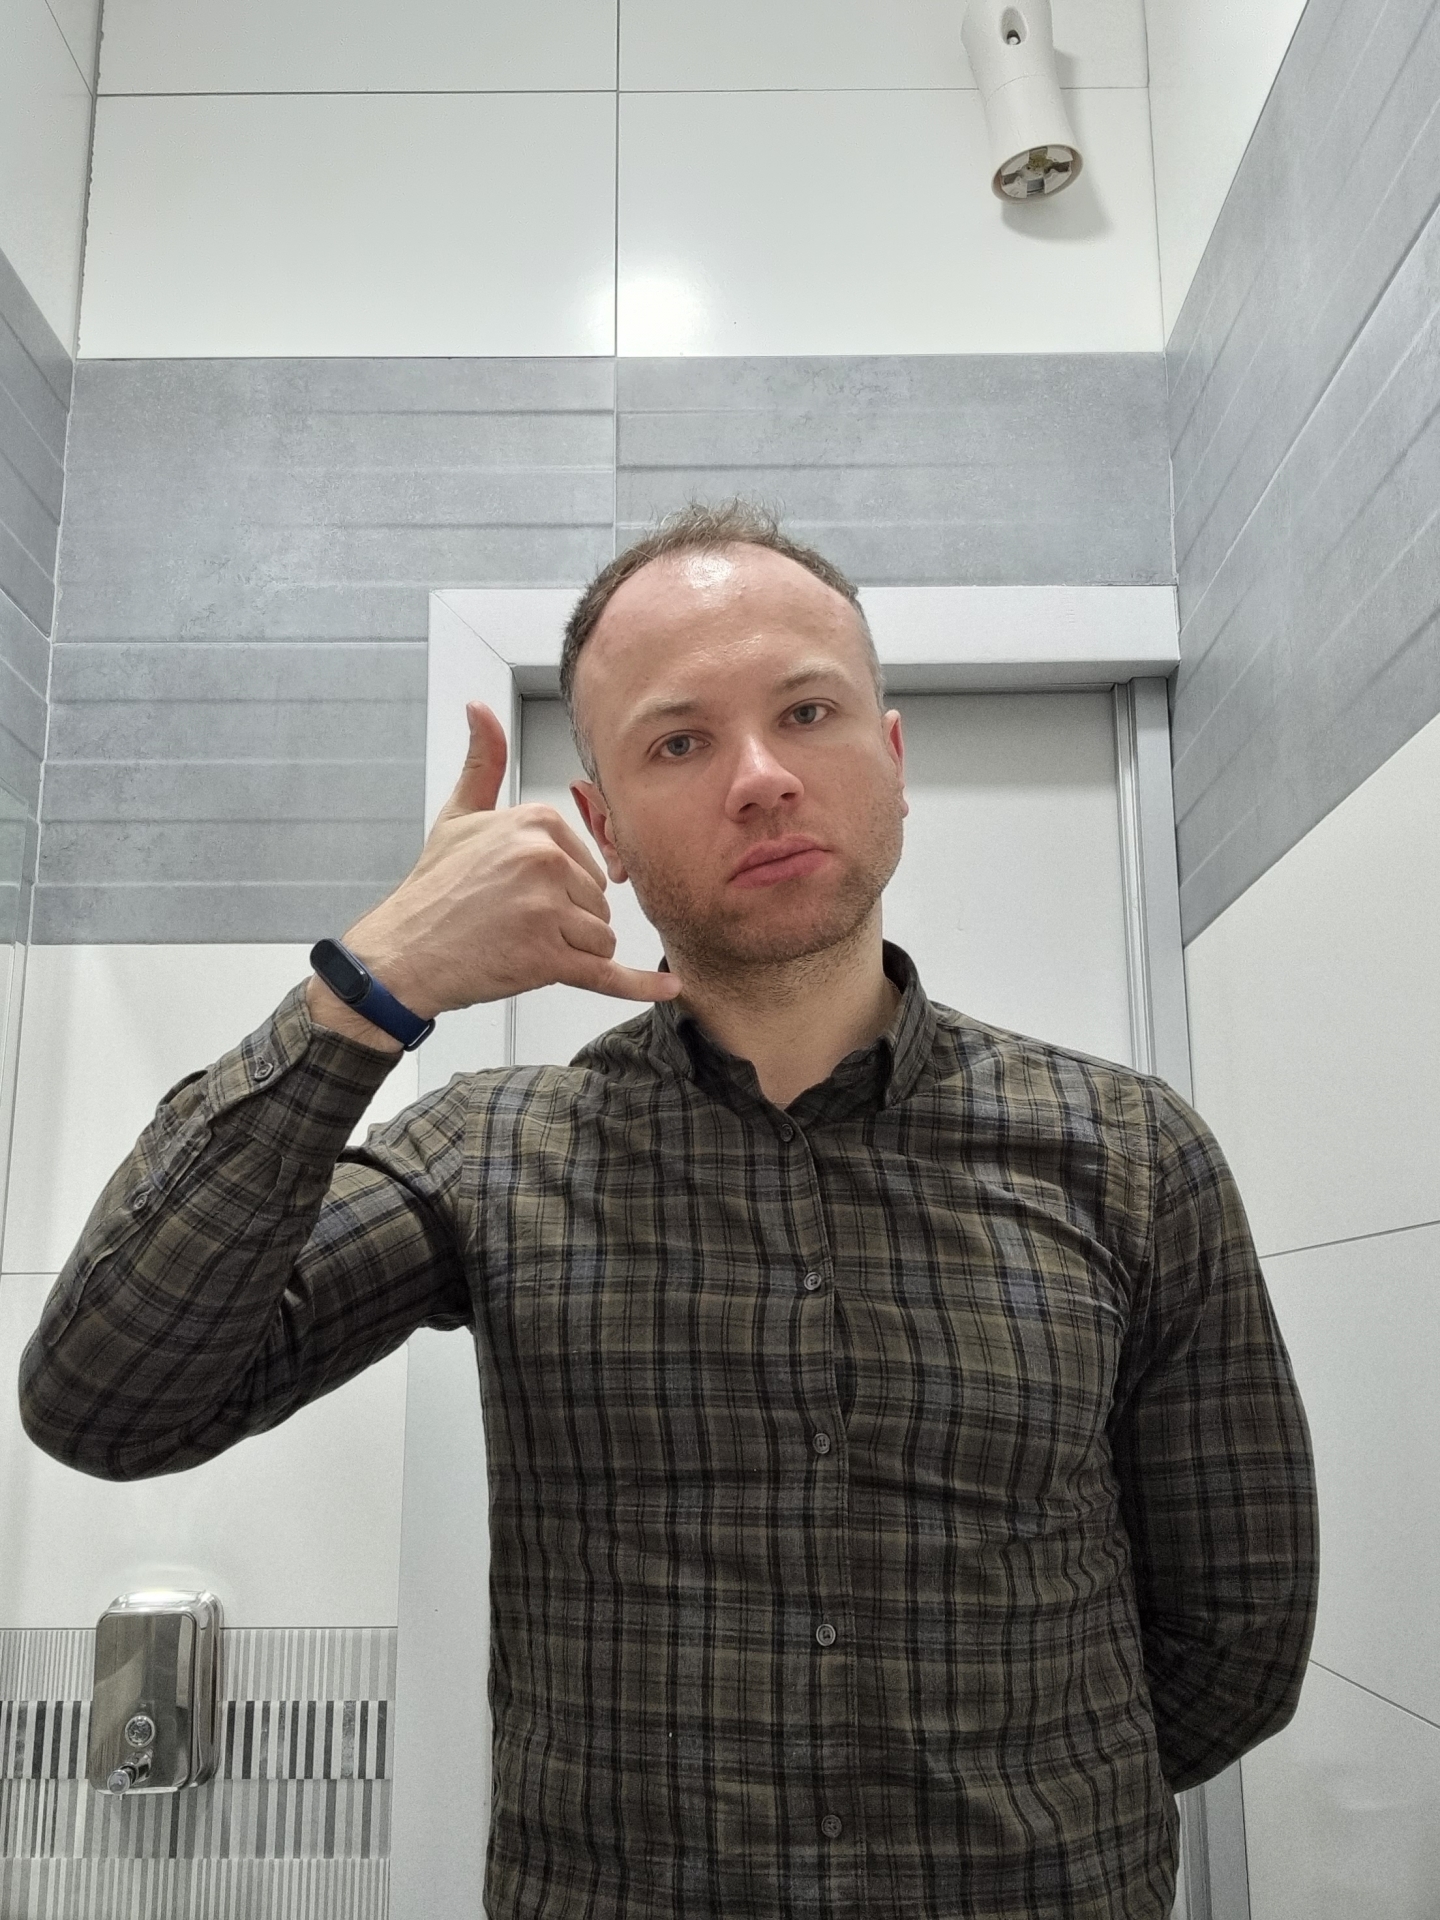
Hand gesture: call